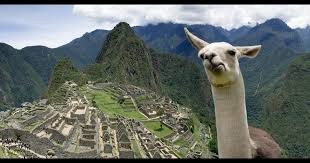
Landmark: Machu Picchu